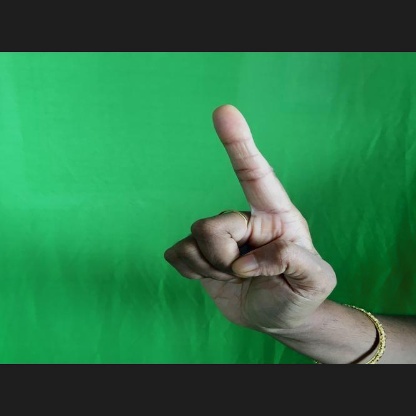
Mudra: Suchi